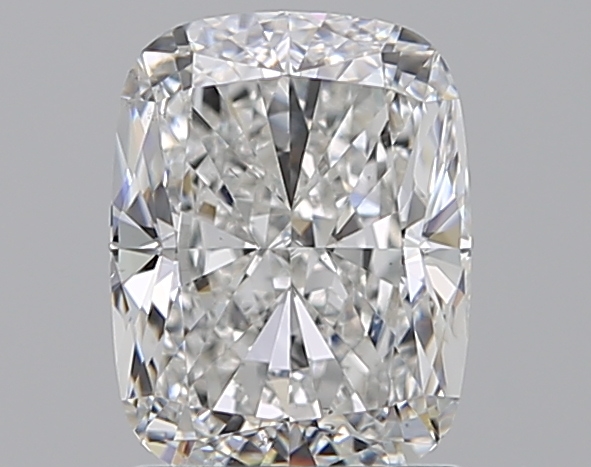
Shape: cushion
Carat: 1.71
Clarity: VS2
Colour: F
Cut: EX
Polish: EX
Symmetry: EX
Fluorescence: N
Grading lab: GIA
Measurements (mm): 7.8 x 5.96 x 4.15